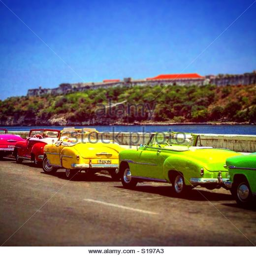
classical vintage cars lined up by the river